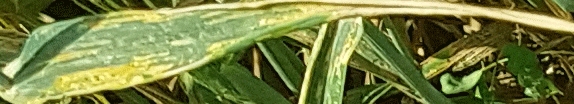
Label: Wheat___Yellow_Rust